Chadar trek

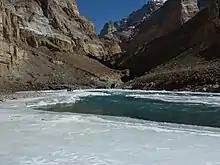

The best time to do the Chadar trek is January to February, when the temperature during the winters drops sometimes to -30 to -35 degrees.